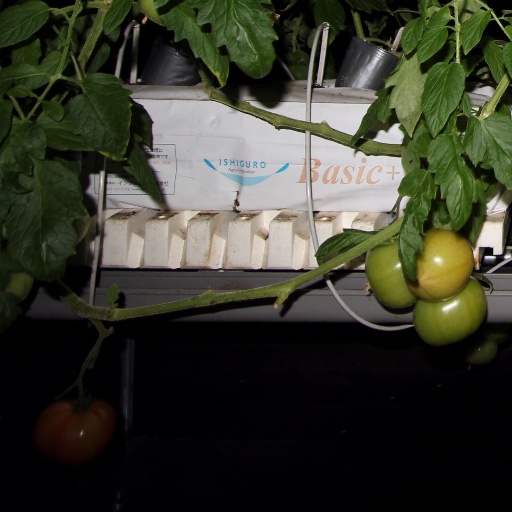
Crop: tomato